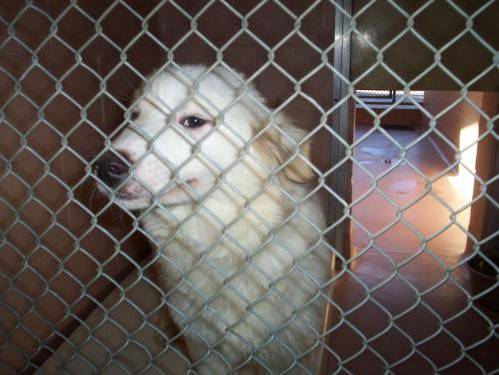
Label: dog